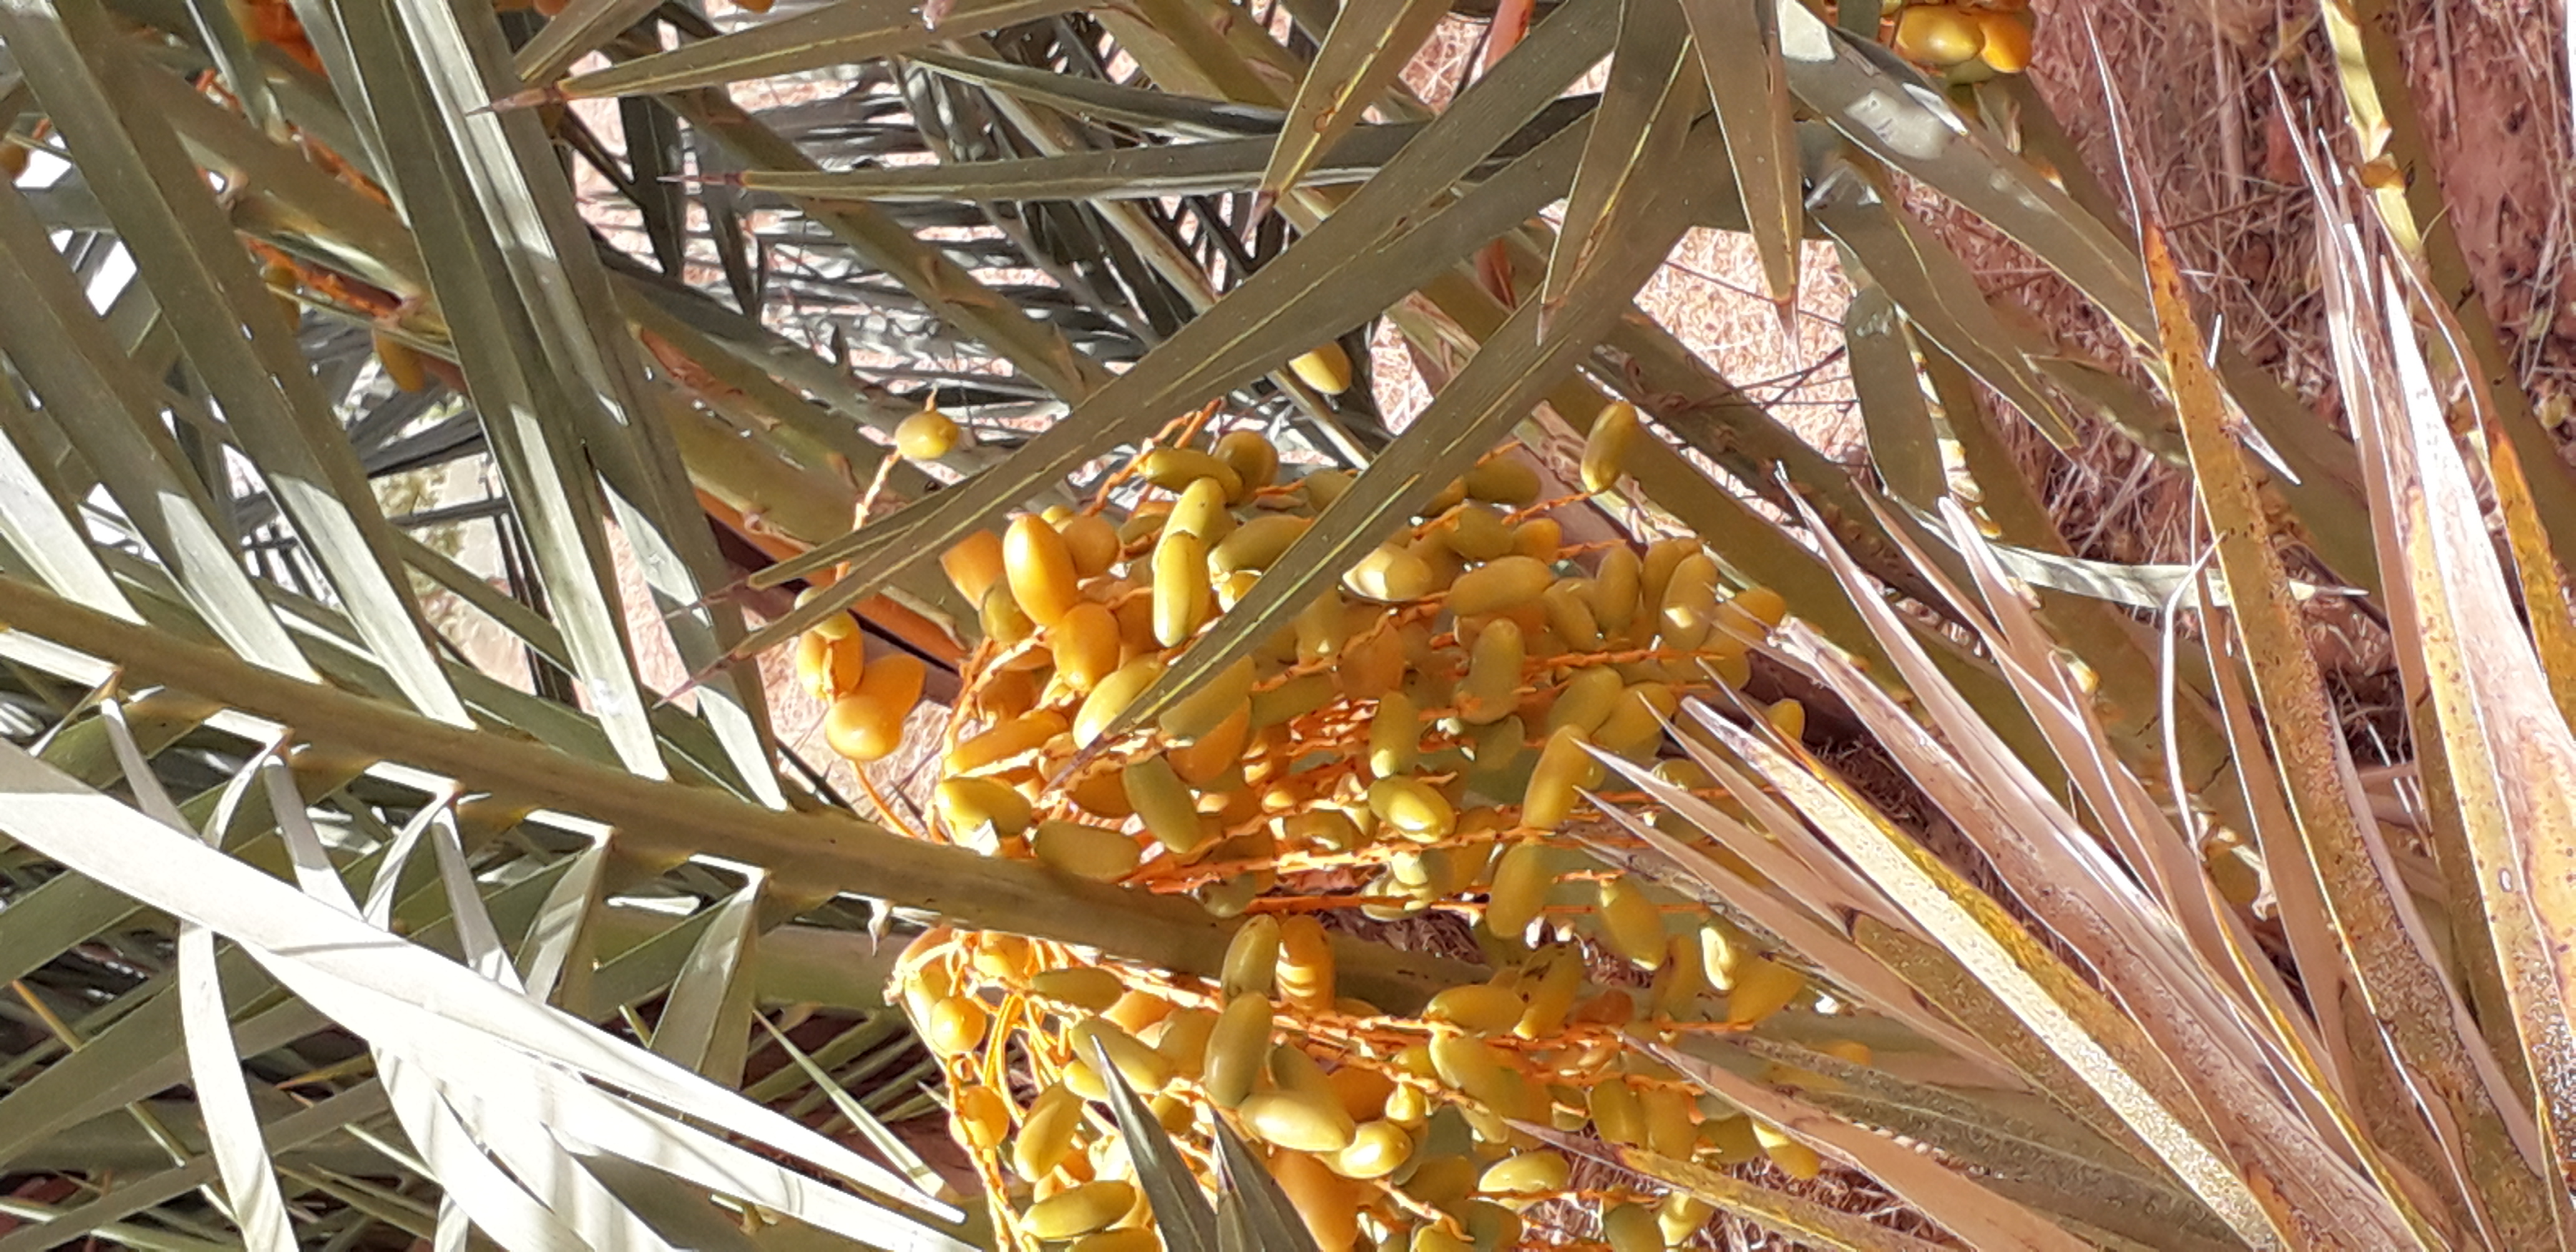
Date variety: kholt